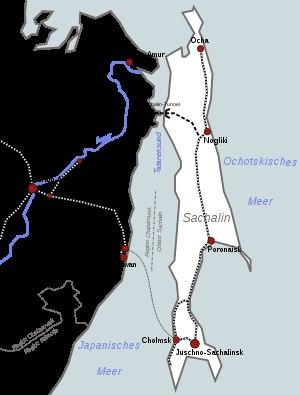
Le tunnel de Sakhaline est un projet de tunnel, qui vise à relier l'île Sakhaline à la Russie continentale, séparées d'une dizaine de kilomètres au niveau du détroit de Nevelskoï, partie la plus étroite du détroit de Tartarie.